M3 howitzer

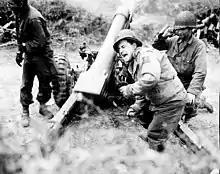
M3 near Carentan, France, 11 July 1944.

There were two proposals for a self-propelled artillery piece armed with the M3. Neither reached mass production.